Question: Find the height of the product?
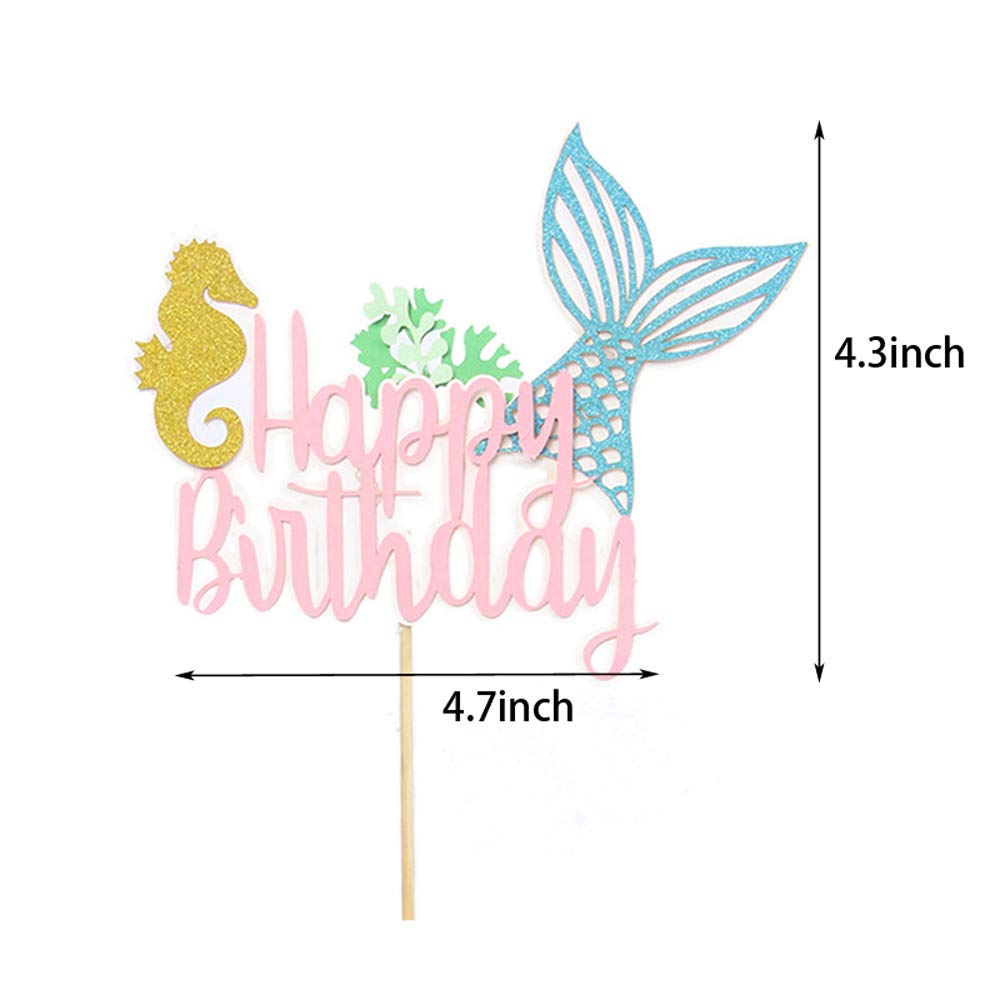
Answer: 4.3 inch